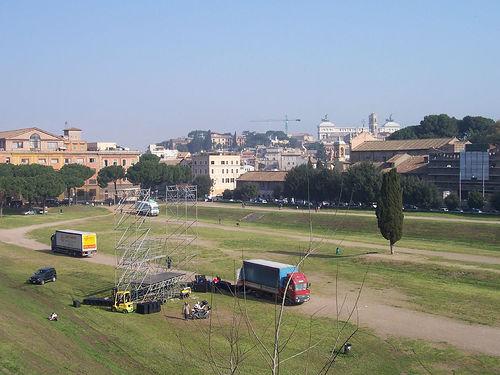
Weather: sun or clear